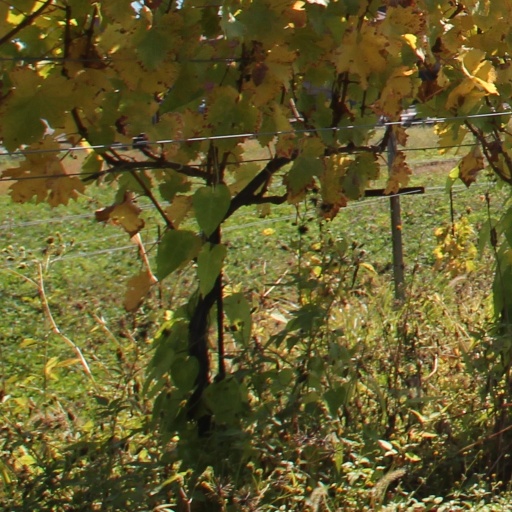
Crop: grape